Ekman family

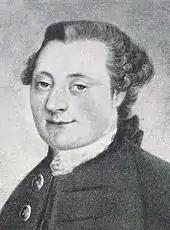
Peter Petersson Ekman III (1740-1807), merchant

The Ekman family played an important role in the Industrialization of Sweden during the 18th and the 19th century. Its family members owned iron mines and mills, paper mills, sugar mills, railroads, channels, manufacturing companies, and banks. The hub of the business activities was Ekman & Co.